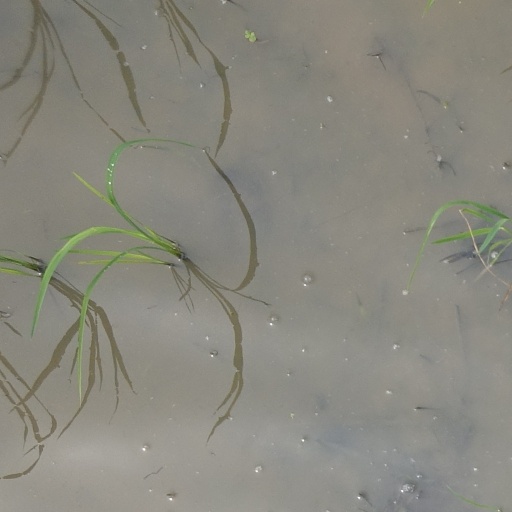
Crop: rice